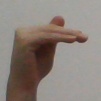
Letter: khaa